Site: brandenburg
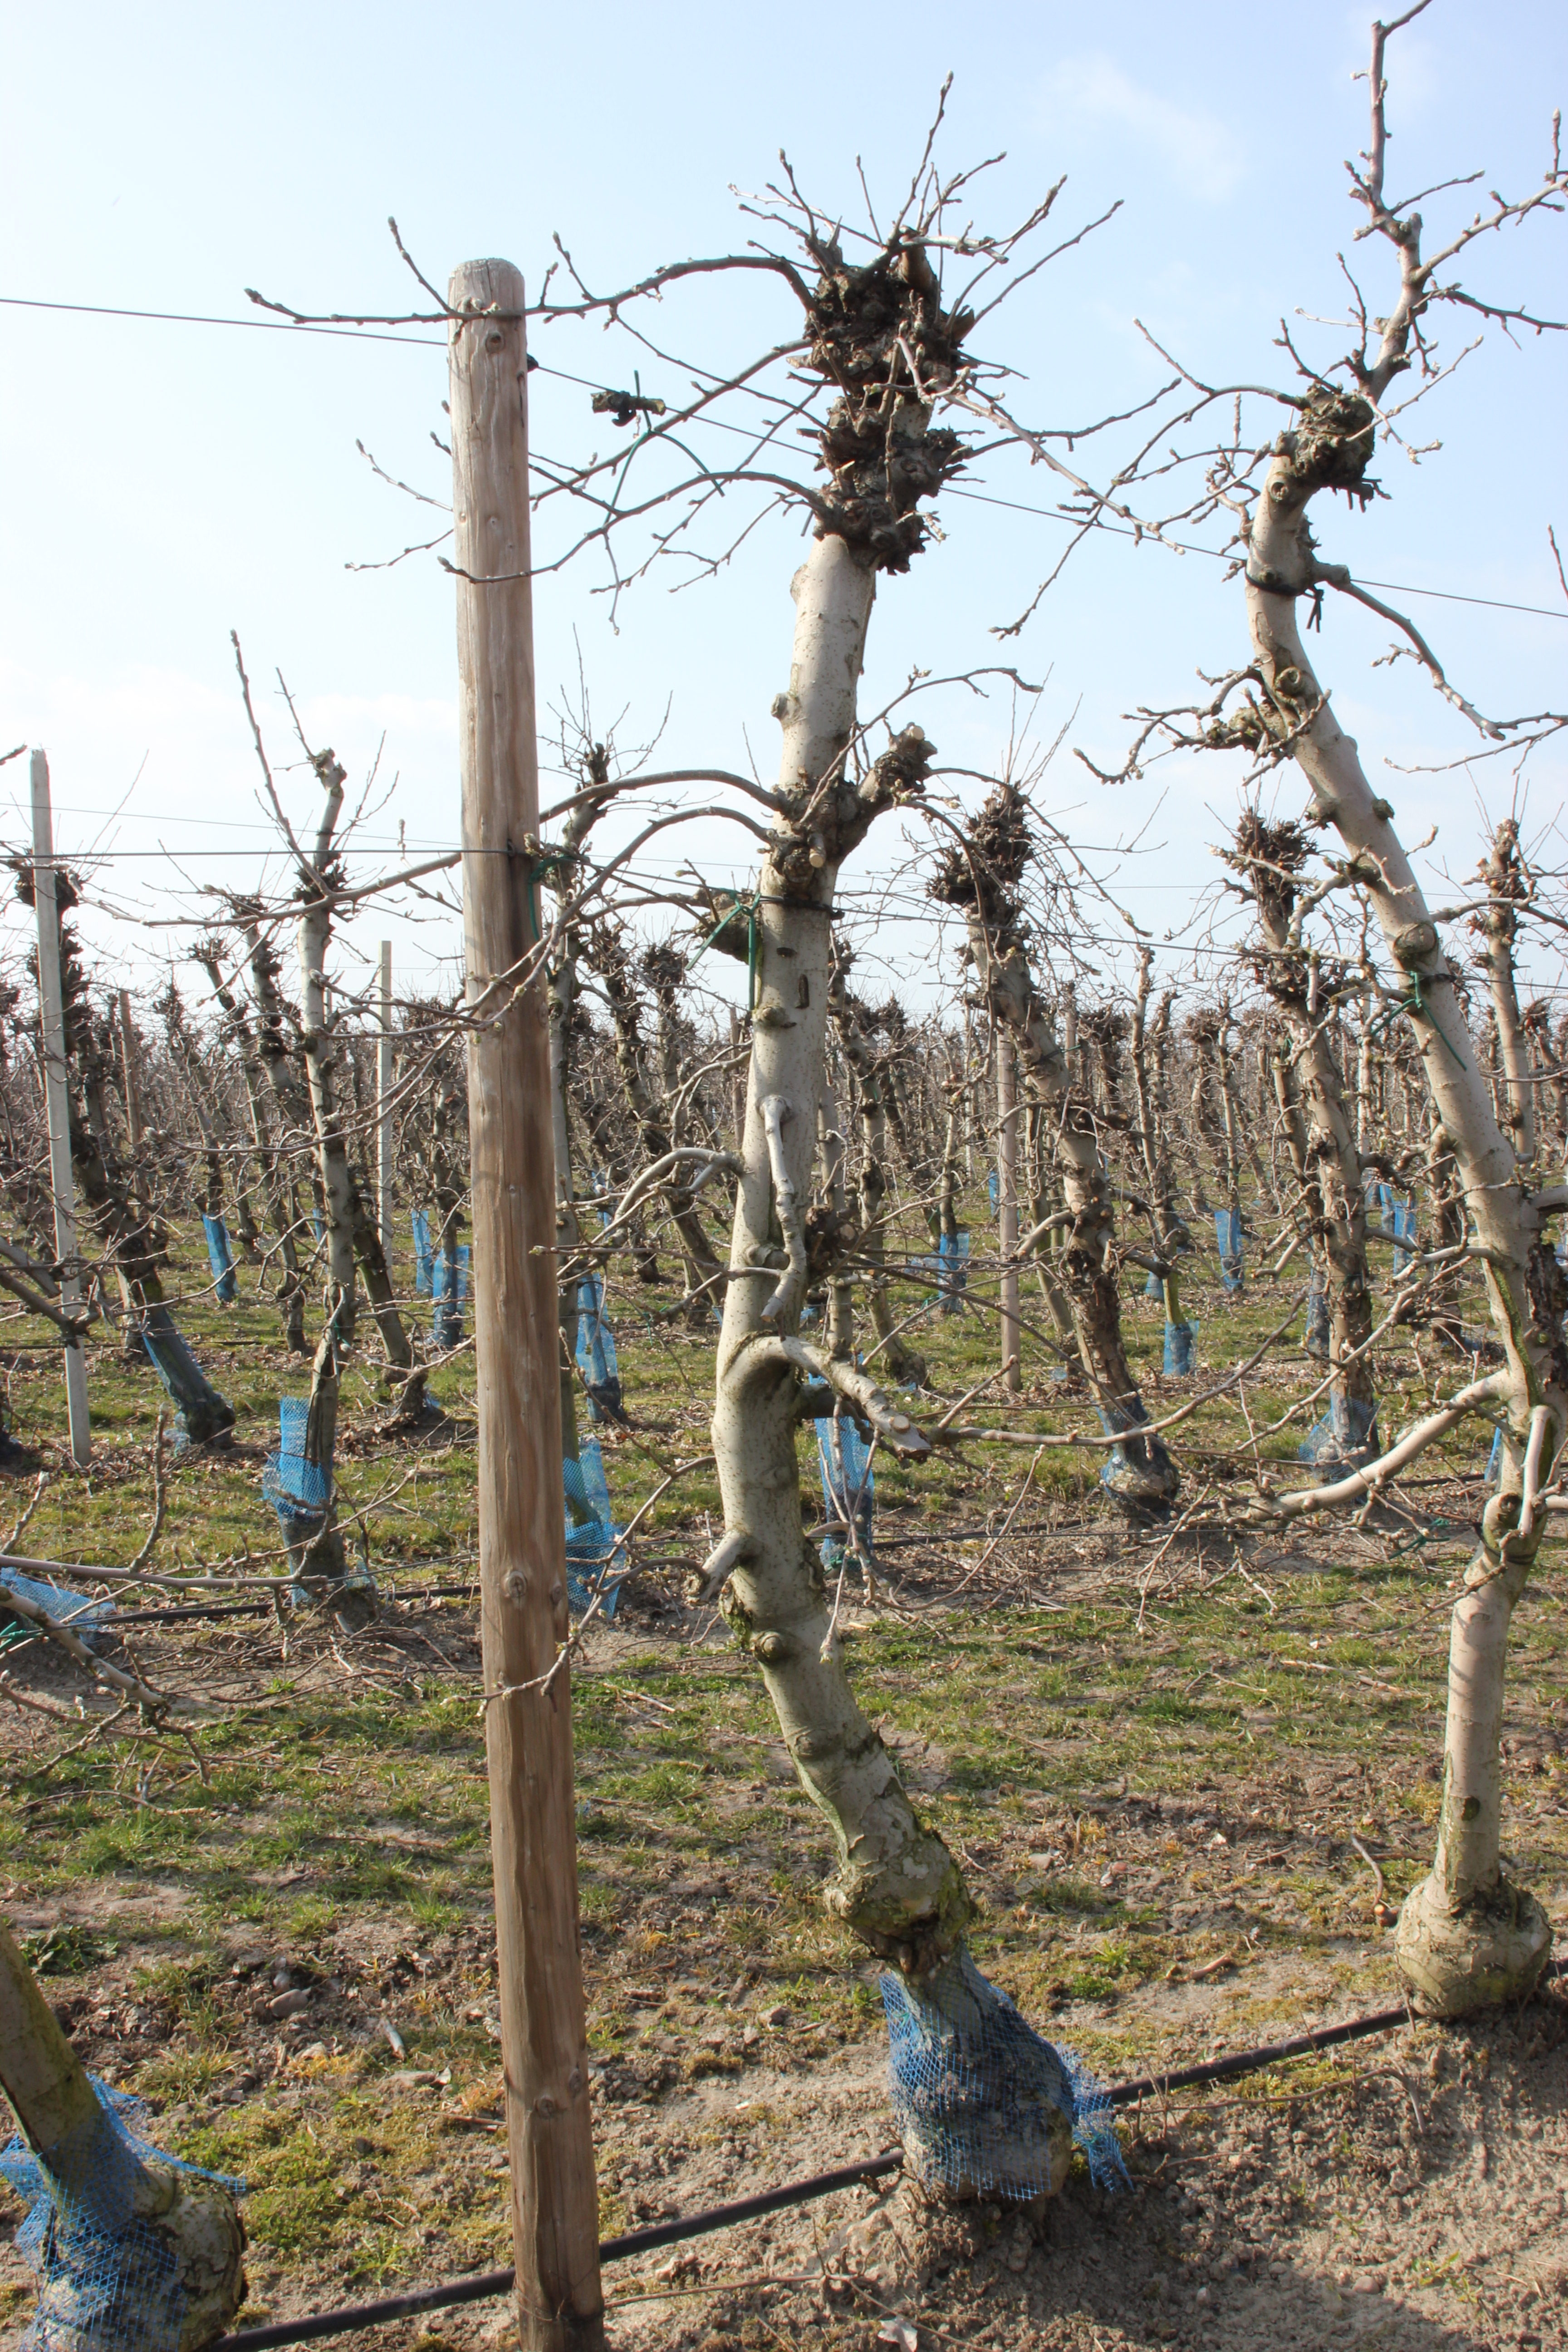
Growth stage (BBCH 03): Bud development